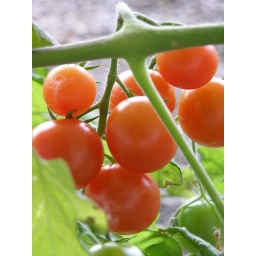
Cherry Tomatoes - grown in a box in front of my window (they were yummy). P8231530